Robert Alexander (United States Army officer)

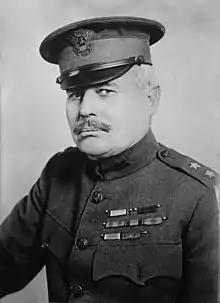
Robert Alexander, wearing the two stars of a major general, pictured here in 1919.

Major General Robert Alexander (October 17, 1863 – August 25, 1941) was a senior United States Army officer. He served in World War I, where he commanded the 77th Infantry Division, in which the famous Lost Battalion served, on the Western Front in 1918.